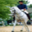
Label: horse